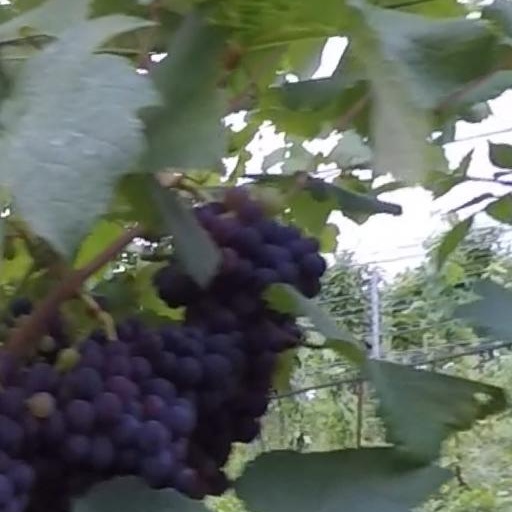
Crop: grape